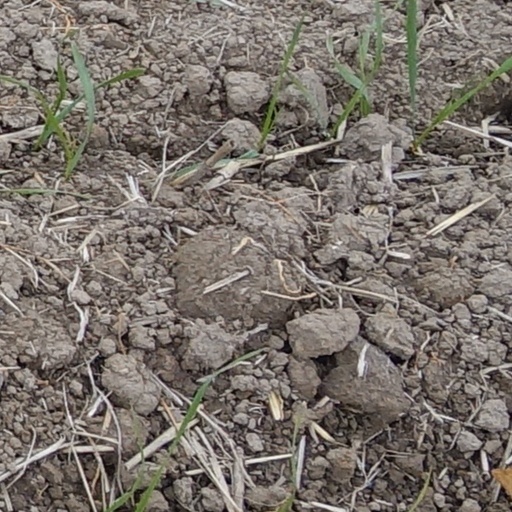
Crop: wheat